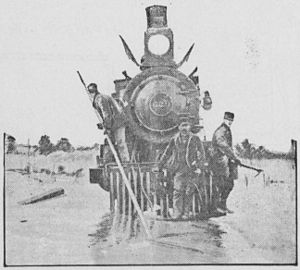
Paa Memphis Station / Baggrund
Damplokomotiv i oversvømmelse ved Brecksville, Ohio, 1904. Fra Tacoma times: "The train was stalled five hours at 'Haystack cut,' between Brecksville and Alexander."
Paa Memphis Station er et prosadigt af Johannes V. Jensen og et klassisk digt i dansk litteratur.